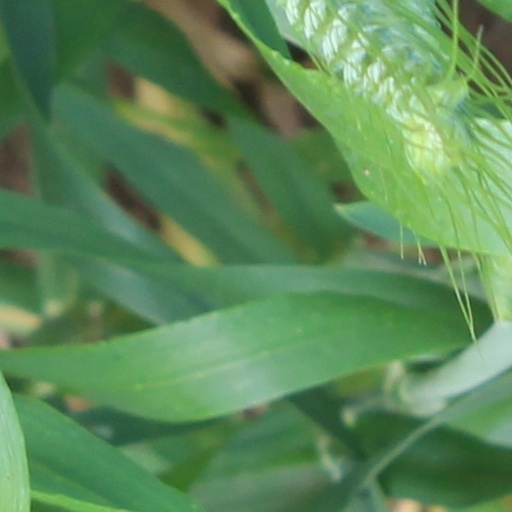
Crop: wheat